Grace Church Complex (Massapequa, New York)

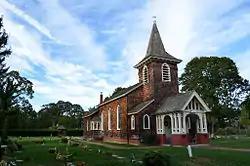
Old Grace Church, September 2012

The Grace Church Complex is a historic Episcopal church complex in Massapequa, Nassau County, New York. The complex consists of the church, surrounding parish cemetery, the Floyd-Jones family cemetery, and the DeLancey Floyd-Jones Free Library. The small church was built in 1844 by Elbert Floyd-Jones and remodeled in 1905. It is a frame structure on a brick foundation and consists of a vestibule, nave, and chancel. It is in the Gothic Revival style and features a square bell tower with modest spire. The church also has Tiffany glass windows added during the remodeling. Sometime after 1983, the old Grace Church was given to the Historical Society of the Massapequas.